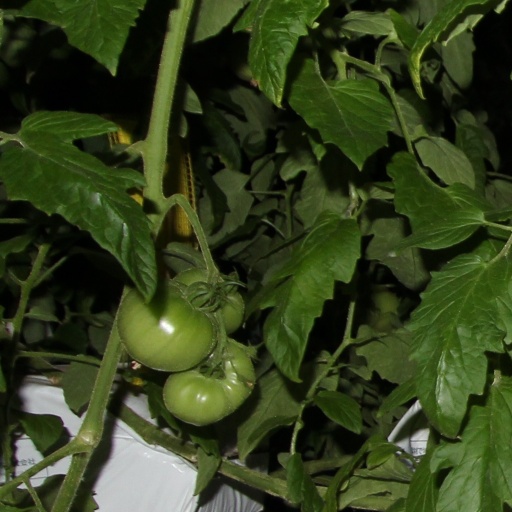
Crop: tomato